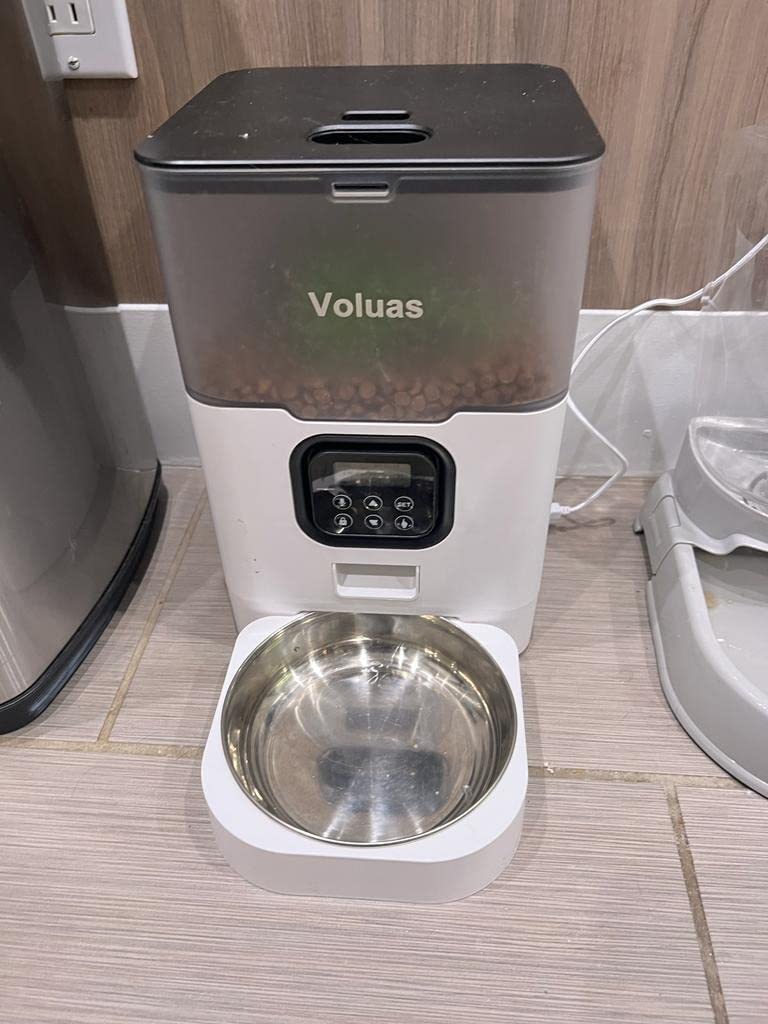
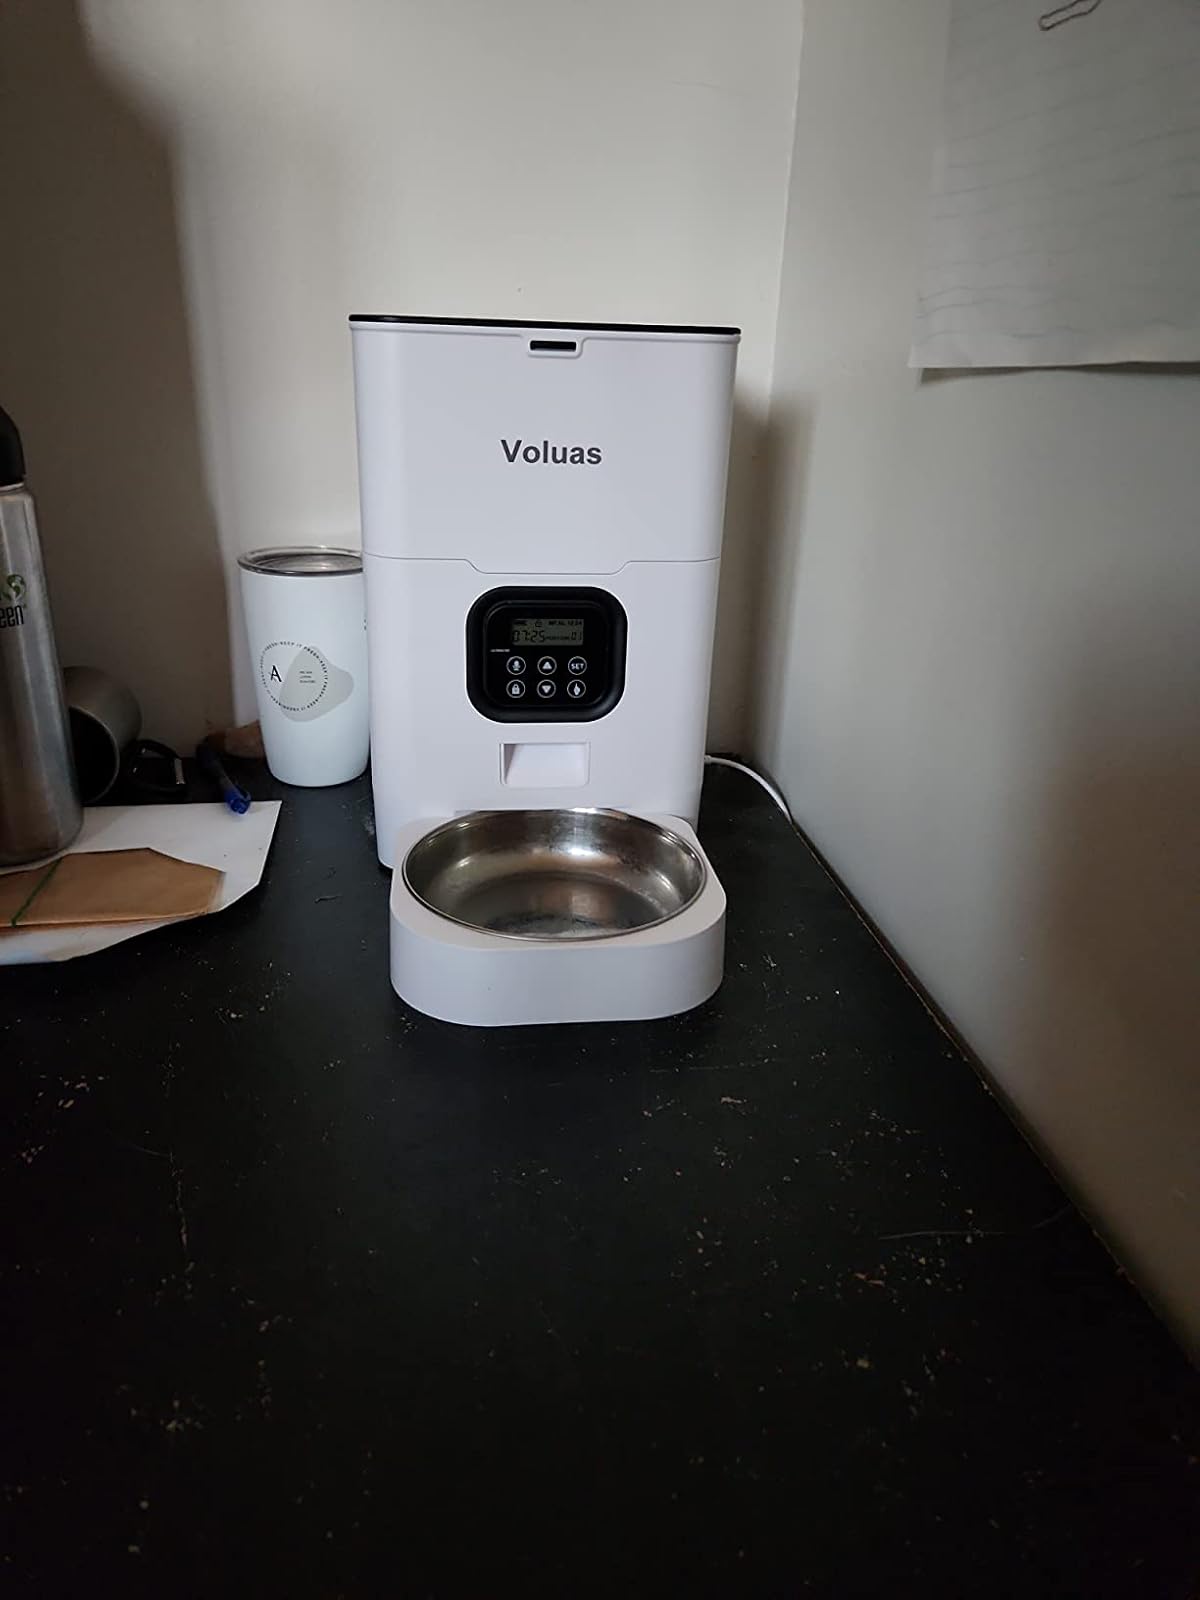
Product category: items_feeder
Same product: no